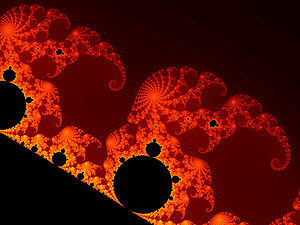
Fraktal
Et lille udsnit af den matematiske fraktal Mandelbrot. Hvert punkts værdi fås ved at tælle antallet af iterationer indtil funktionsværdien passerer en fast valgt konstant værdi f.eks. 10. I billedet betyder sort, at funktionen i punktet aldrig ramte den valgte værdi. Farverne er lagt ved en afbildning fra punktiterationsværdier til farve.
En fraktal er et matematisk objekt, som har mindst et af følgende karaktertræk: